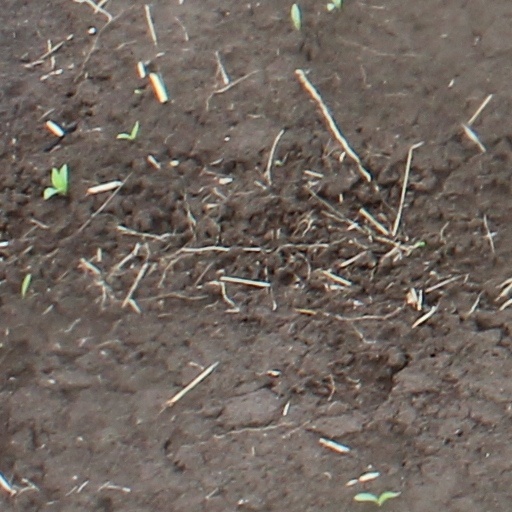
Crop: wheat